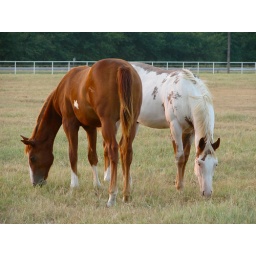
A pair of horses graze beside each other at a horse ranch near Dallas, Texas.